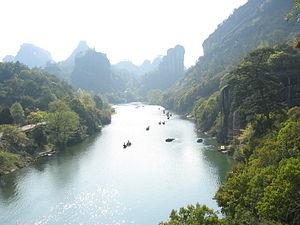
Les monts Wuyi, ou Wuyi Shan, sont une chaîne de montagnes située au nord la province chinoise du Fujian, à proximité de la frontière avec la province du Jiangxi. Ils couvrent une superficie de 2 802 km². Inscrits sur la liste du patrimoine mondial de l'UNESCO en 1999, c'est la zone de protection de la nature possédant la biodiversité la plus exceptionnelle de toute la Chine du sud-est. La région produit en outre de nombreuses variétés de thé, notamment les thés Da hong pao et Lapsang souchong.